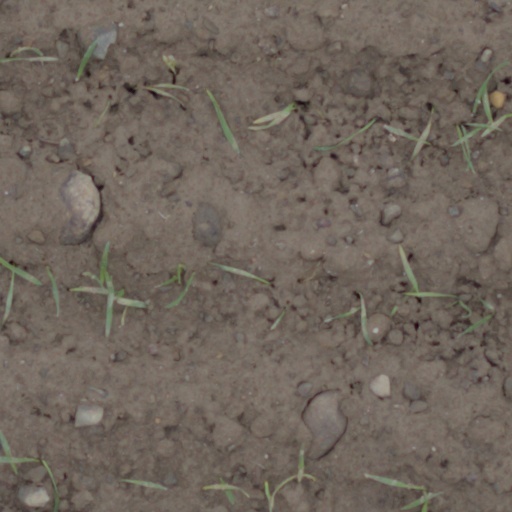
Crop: wheat